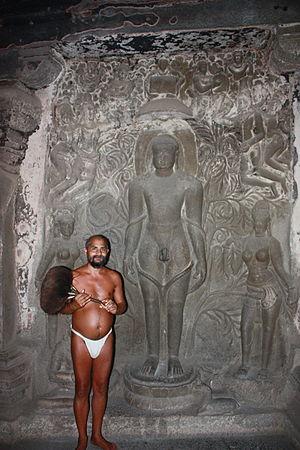
Une religion est un système de pratiques et de croyances en usage dans un groupe ou une communauté.